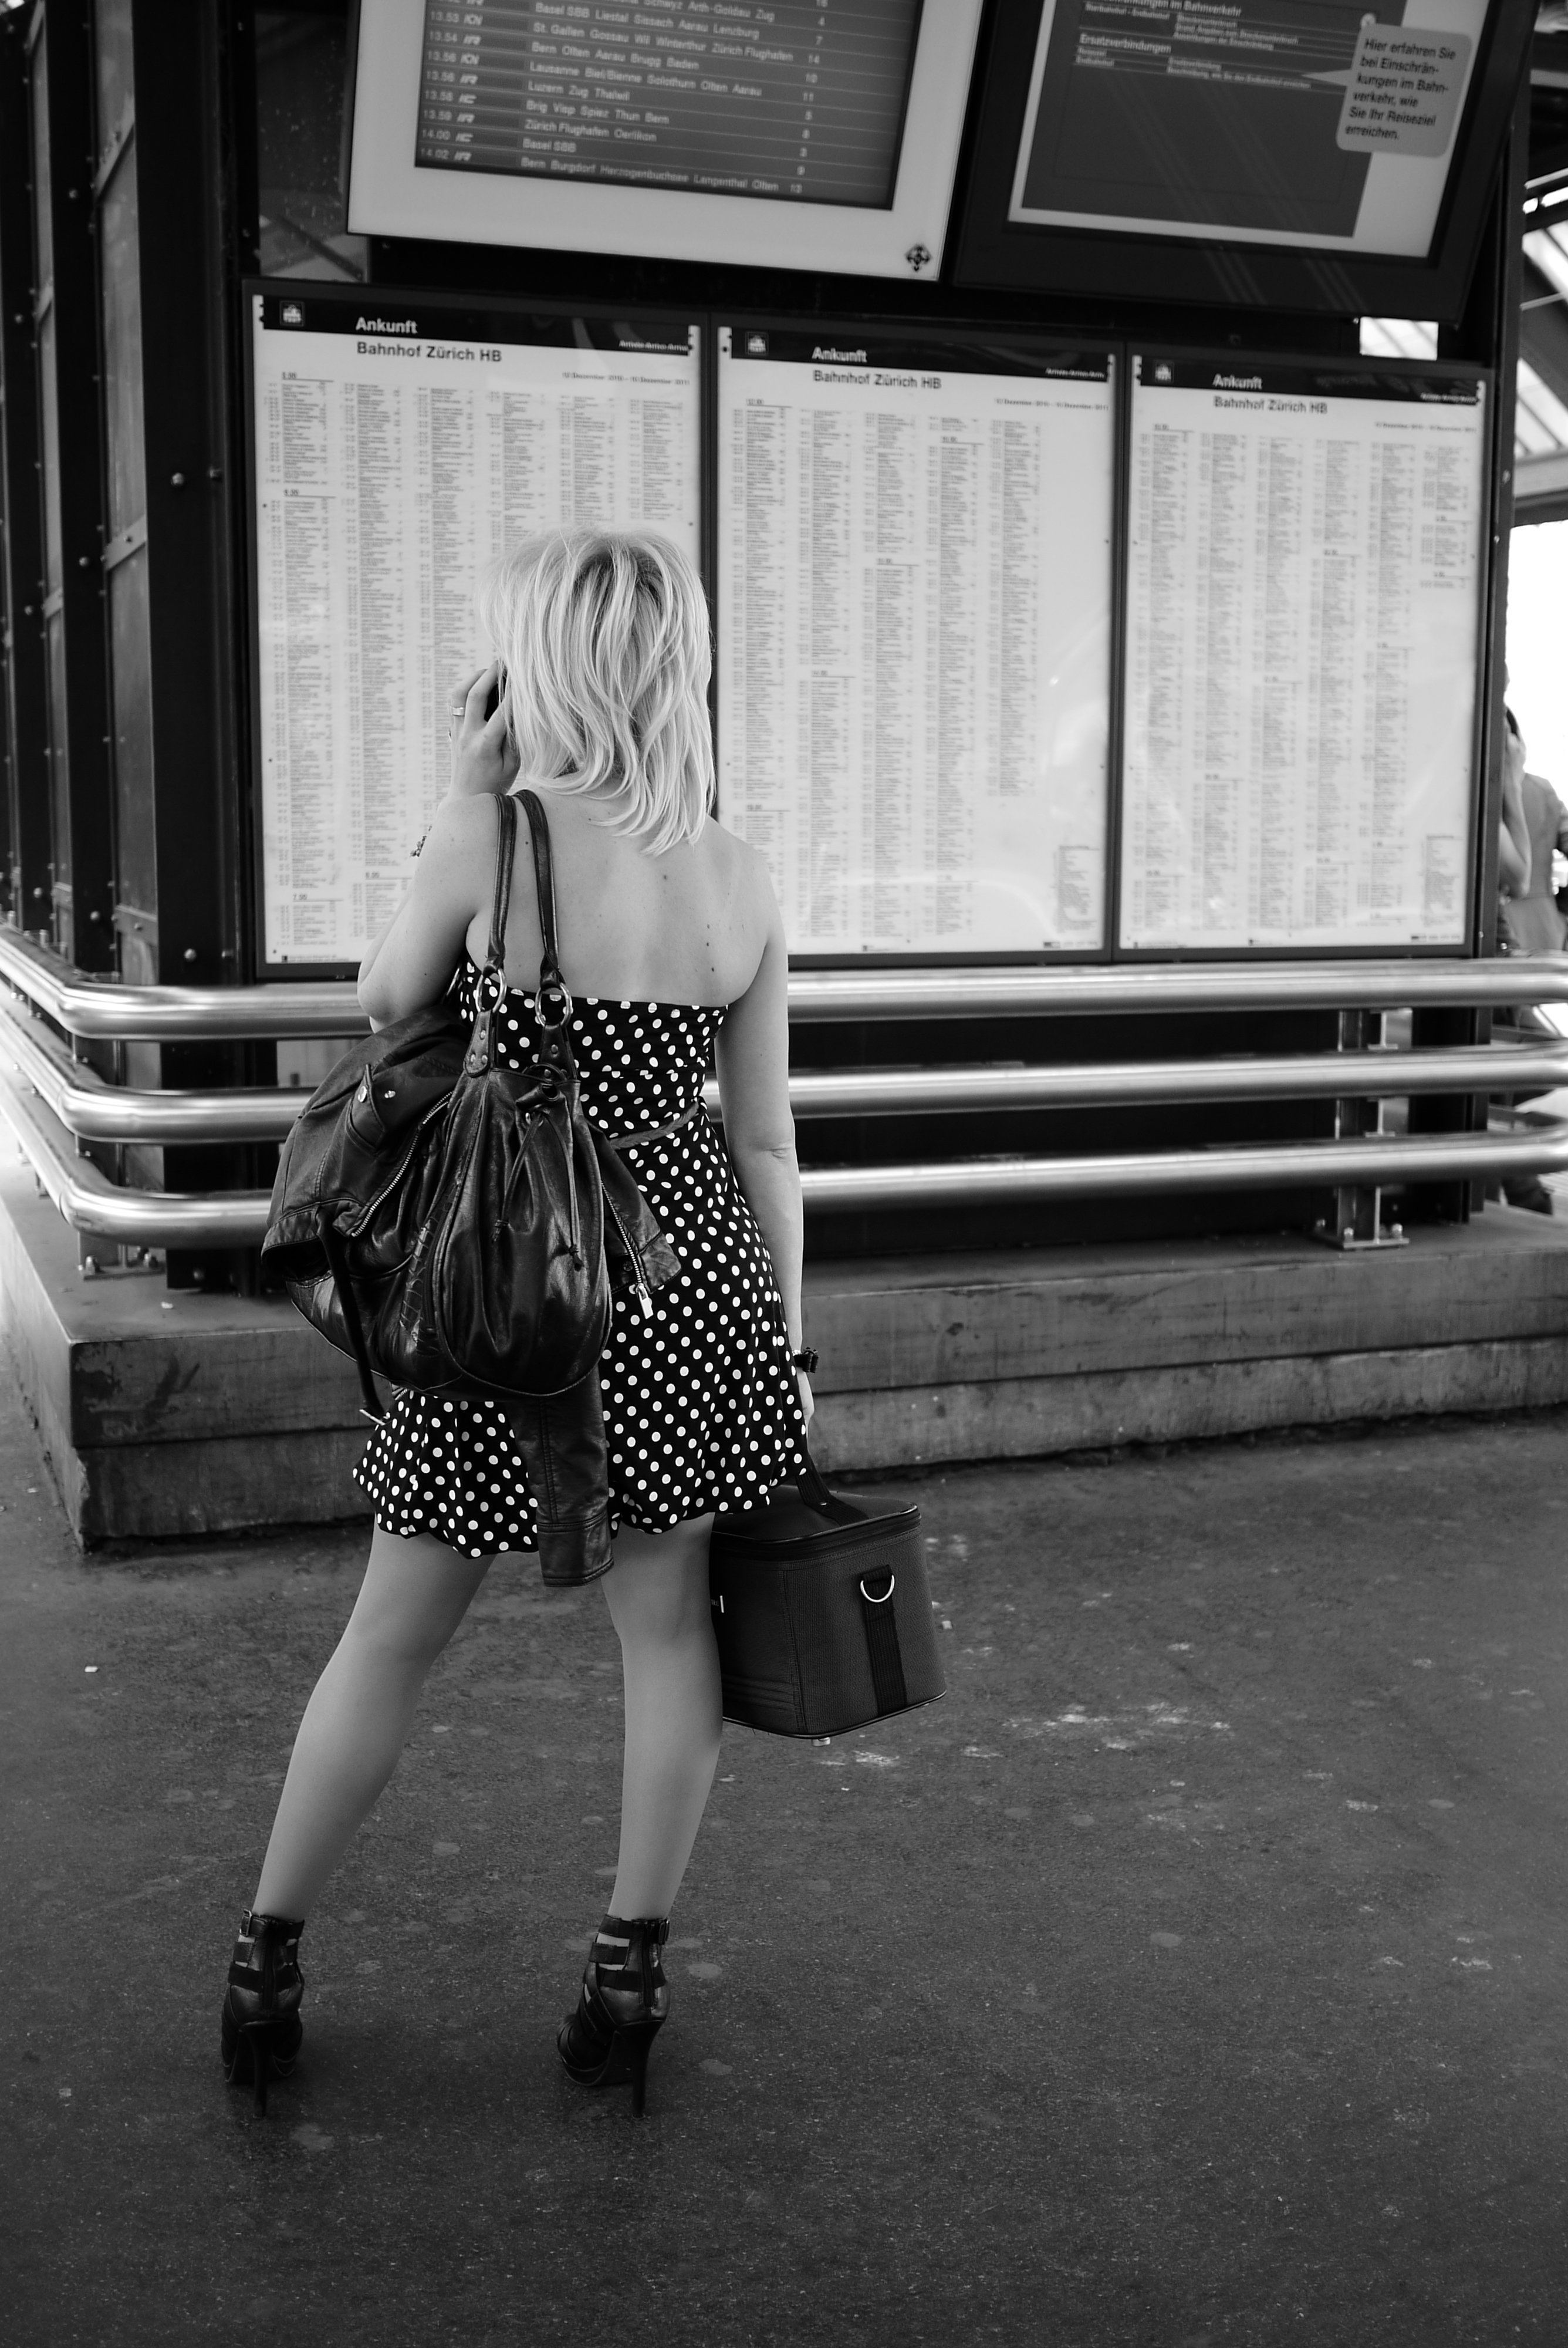
black and white, girl, white, street, photography, ebook, model, sitting, training, fashion, clothing, black, monochrome, lady, streetphotography, flickr, thomas, video, dress, footwear, olympus, photograph, beauty, omd, fuji, leica, monochrom, leuthard, hcb, thomasleuthard, streettogs, photo shoot, monochrome photography, human positions